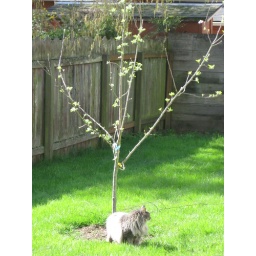
Sunny day in the yard with the flowering trees and the cat